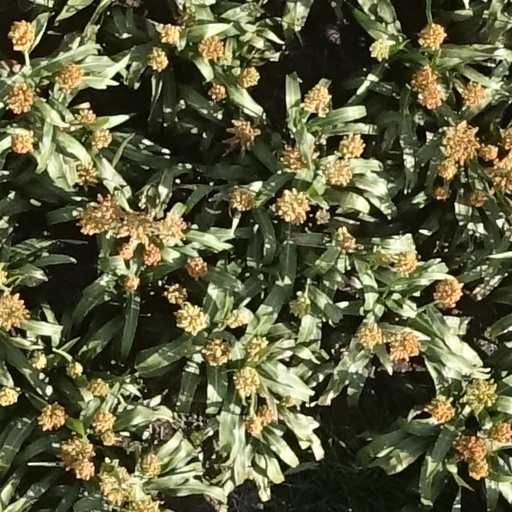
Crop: sorghum